Kirk Bramwith

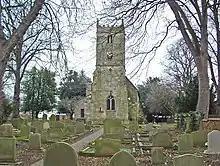
St Mary's church and cemetery

The Anglican church building is dedicated to St. Mary, and is grade II* listed. Most of the structure, which includes a square west tower, is fourteenth or fifteenth century, but the arch into the chancel and the south porch are much earlier, having been built in the twelfth century. It is built of ashlar magnesian limestone, with roofs of stone slate and Welsh slate. The old rectory was built in 1864 in a Tudor Revival style, using red brick with a Welsh slate roof. On Low Lane there is a late eighteenth-century bridge which crosses a drain. It is built of ashlar and rock-faced sandstone and limestone, and once included a sluice on the downstream side to regulate the flow between Bramwith Drain and Kirk Bramwith New Cut.